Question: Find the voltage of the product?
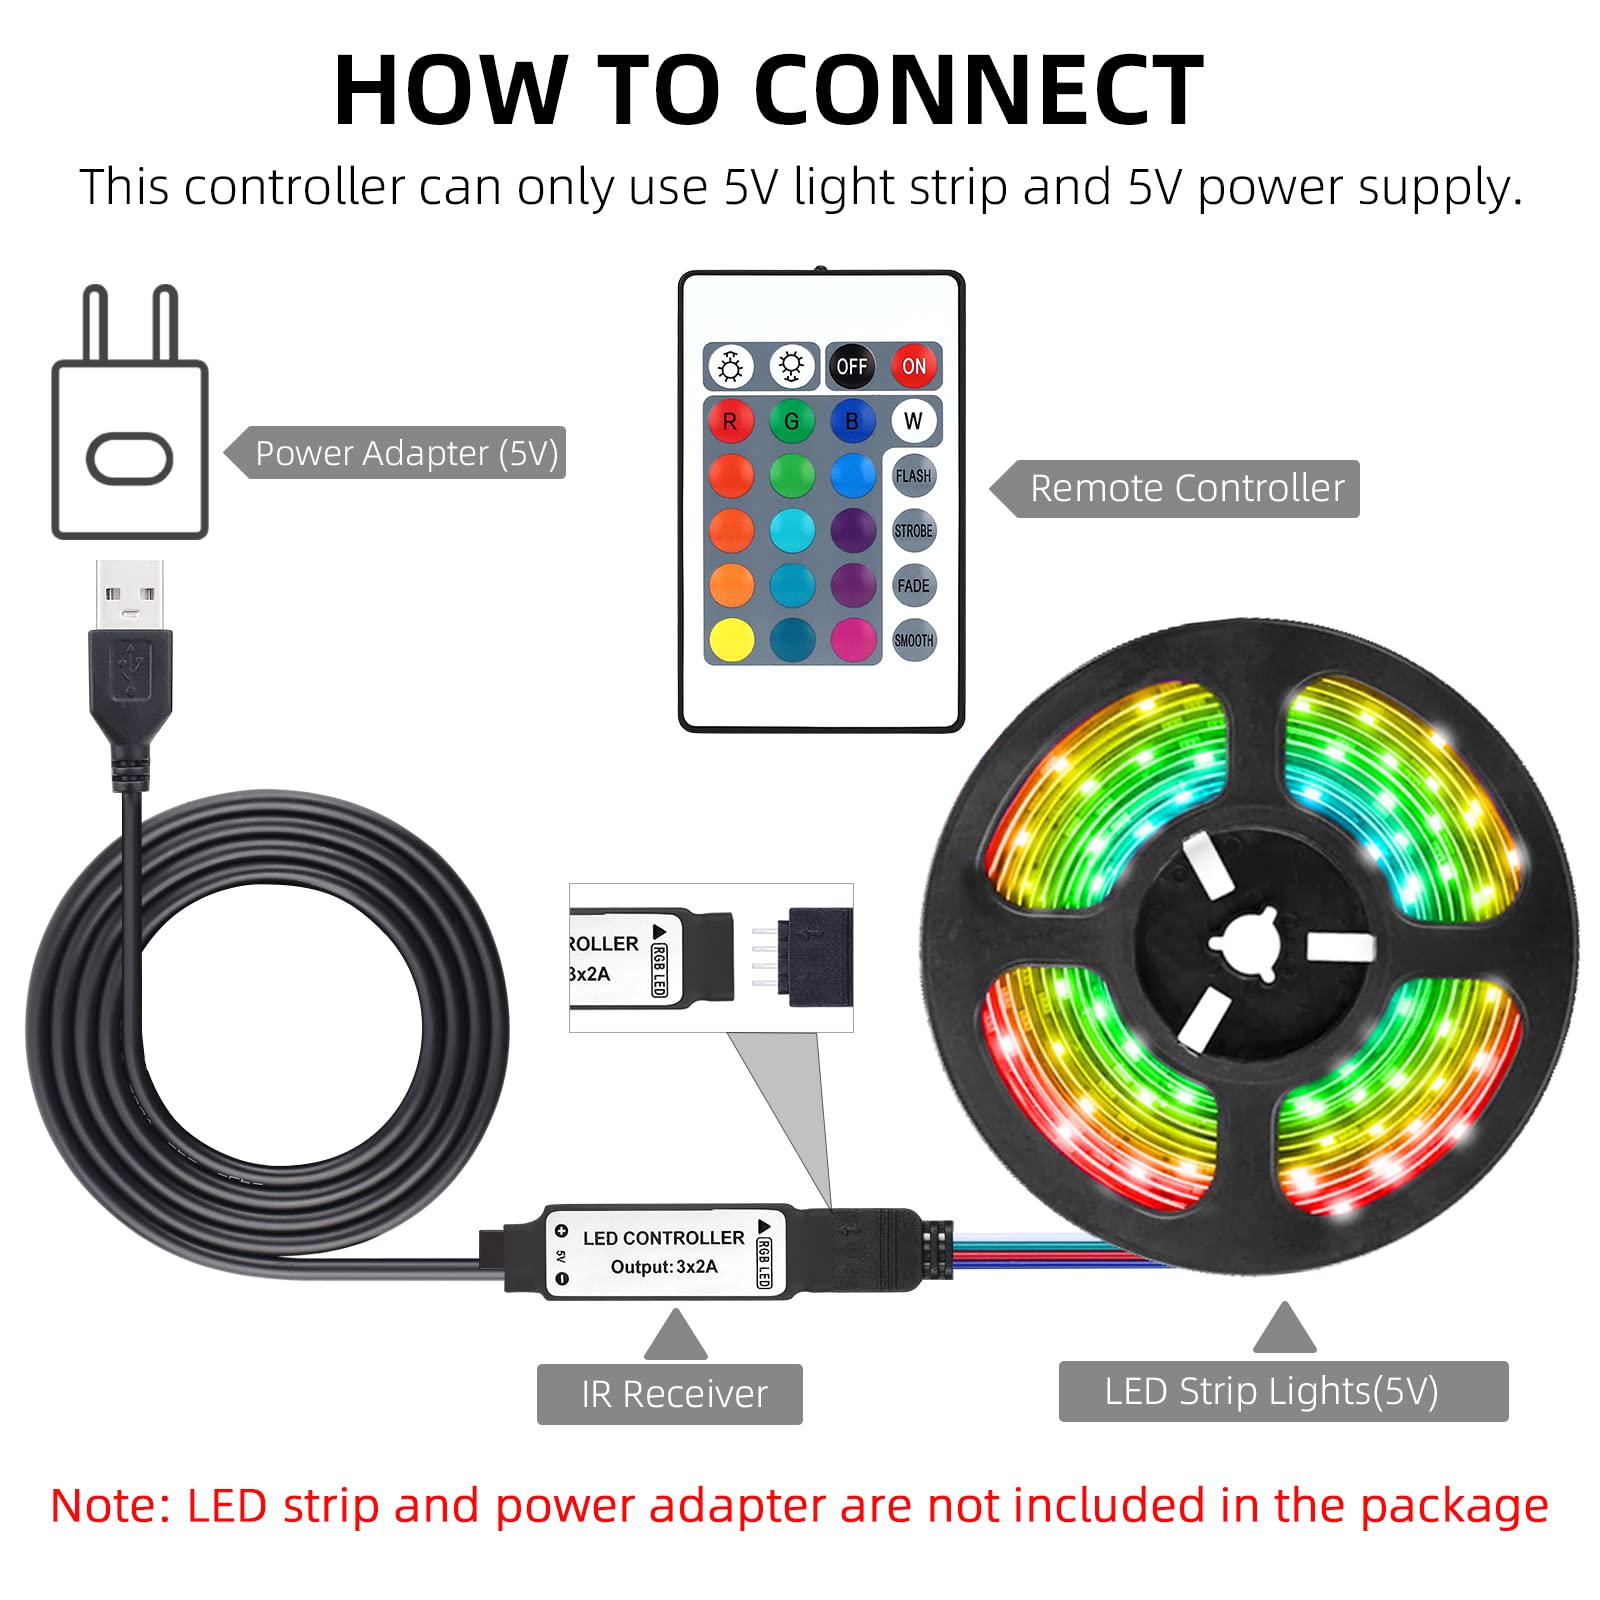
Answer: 5.0 volt